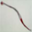
Label: worm